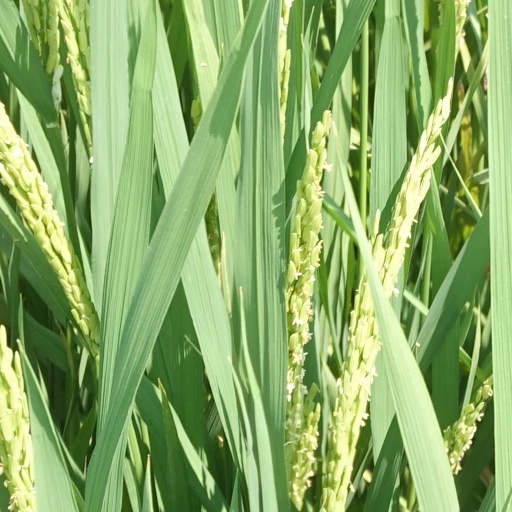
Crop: rice